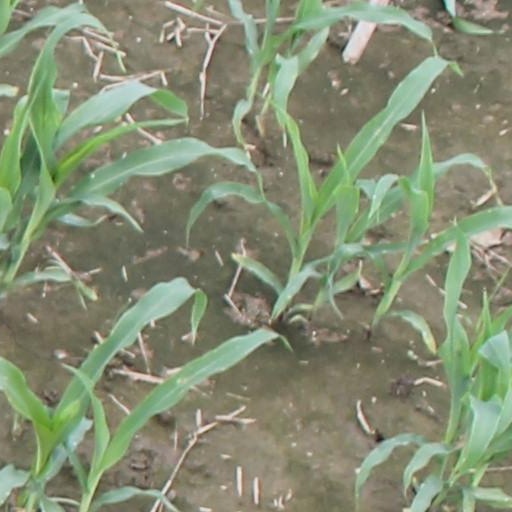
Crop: maize; corn